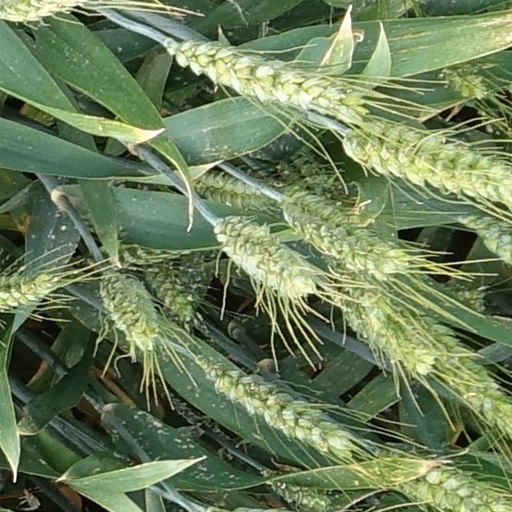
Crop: wheat